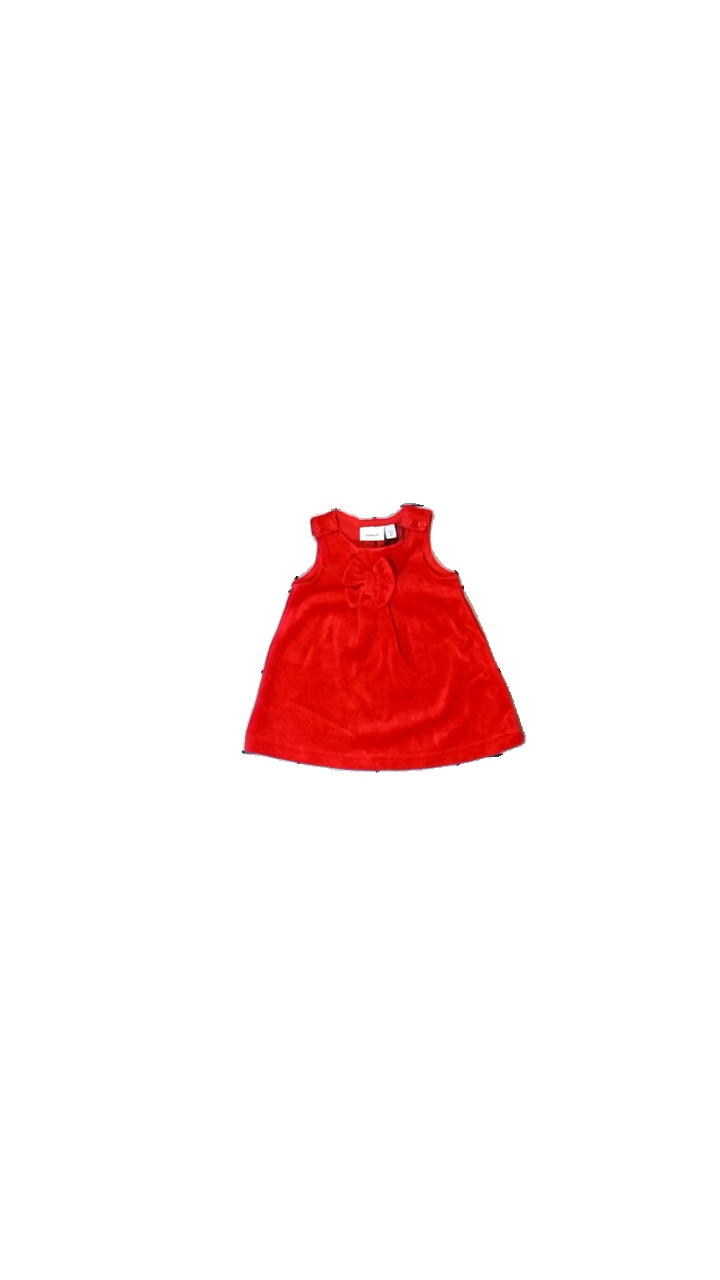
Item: Dress (Children)
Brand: Name It
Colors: Red
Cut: Regular
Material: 75% viscose, 25% cotton
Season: All
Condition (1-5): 5
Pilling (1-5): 5
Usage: Reuse
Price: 50-100